Hopton Haynes

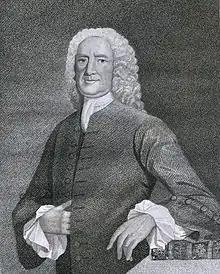
Hopton Haynes

Born about 1672, Haynes entered the service of the Mint as weigher and teller in 1696 or early in 1697, almost at the same time as Isaac Newton's appointment as Warden. He was promoted to be assay-master in 1723. Haynes was close to Newton, who died in 1727.